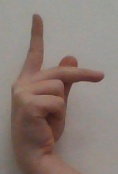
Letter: dha